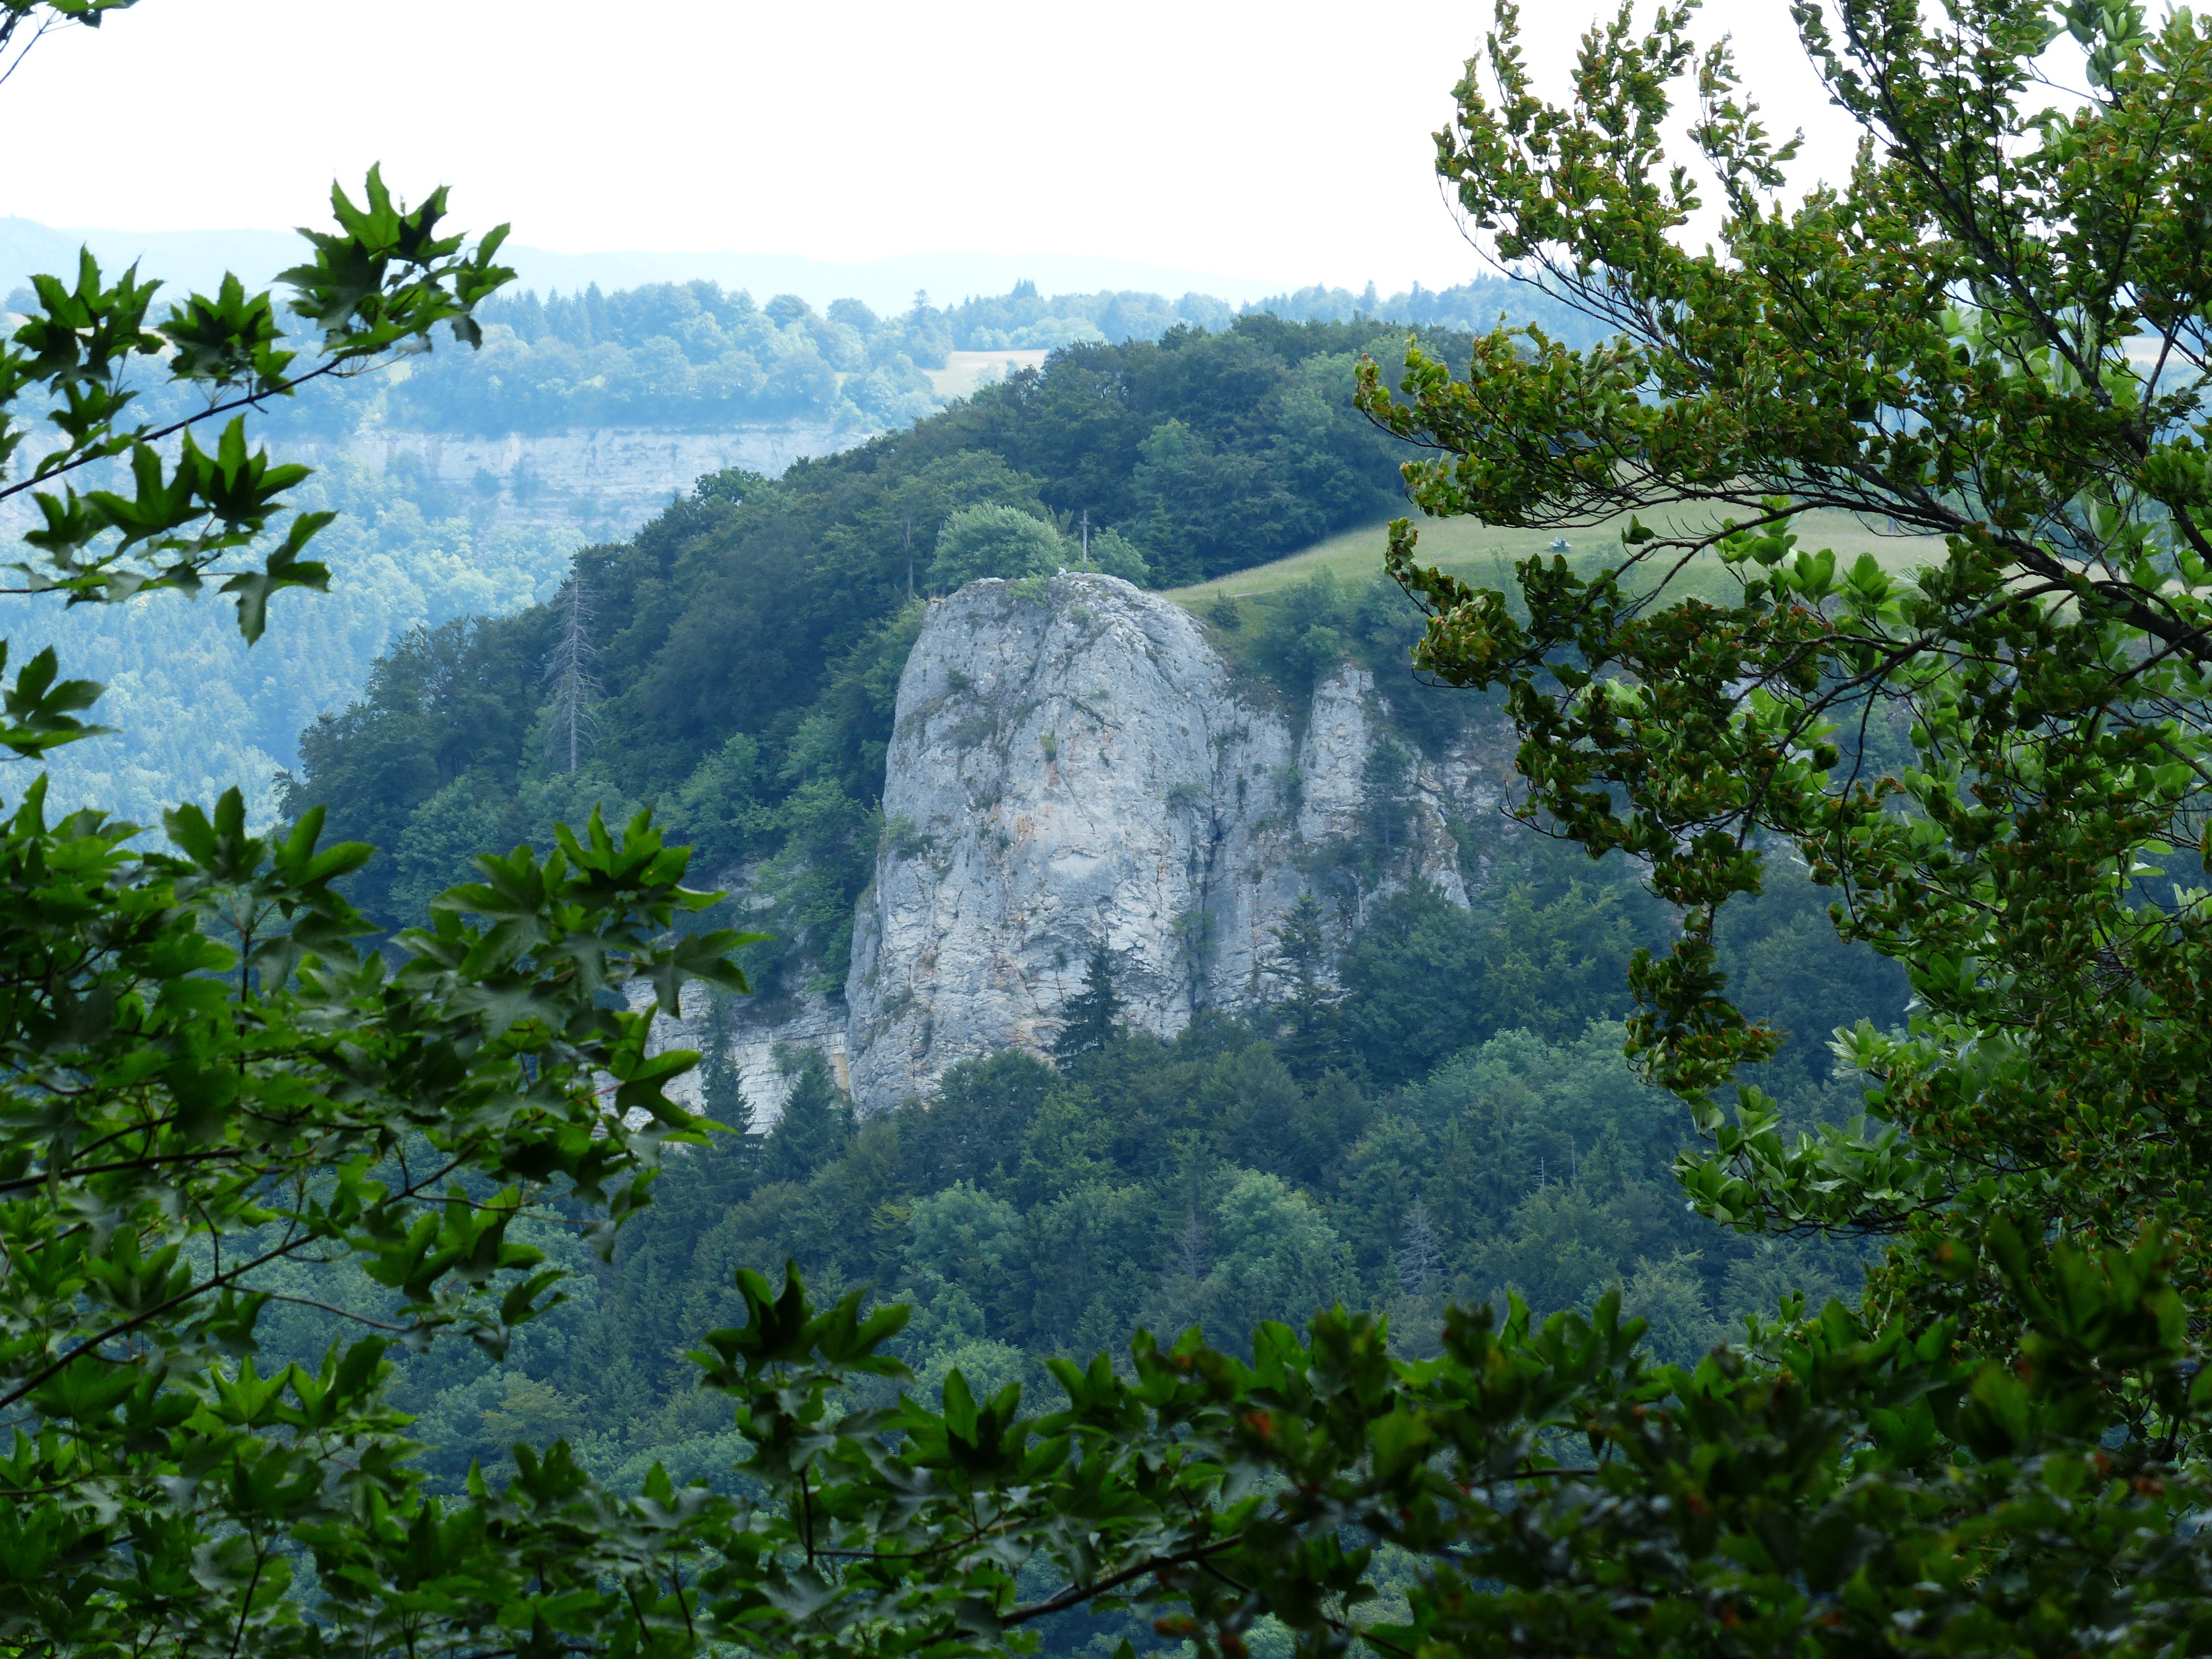
landscape, tree, forest, rock, mountain, sky, leaf, hill, formation, jungle, hike, cross, national park, outcrop, vegetation, rainforest, escarpment, ecosystem, destination, more, punch, nature reserve, excursion day, swabian alb, summit cross, hill station, biome, alb eaves, old growth forest, zollernalb, mountainous landforms, shrubland, lochenstein, balingen mountains, balingen, alb hike, plant community, tropical and subtropical coniferous forests, mount scenery, valdivian temperate rain forest